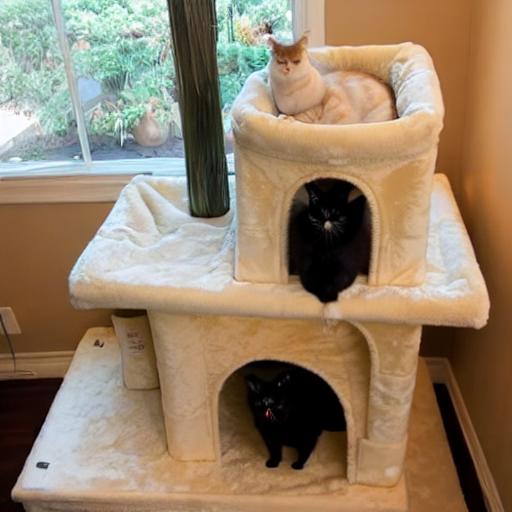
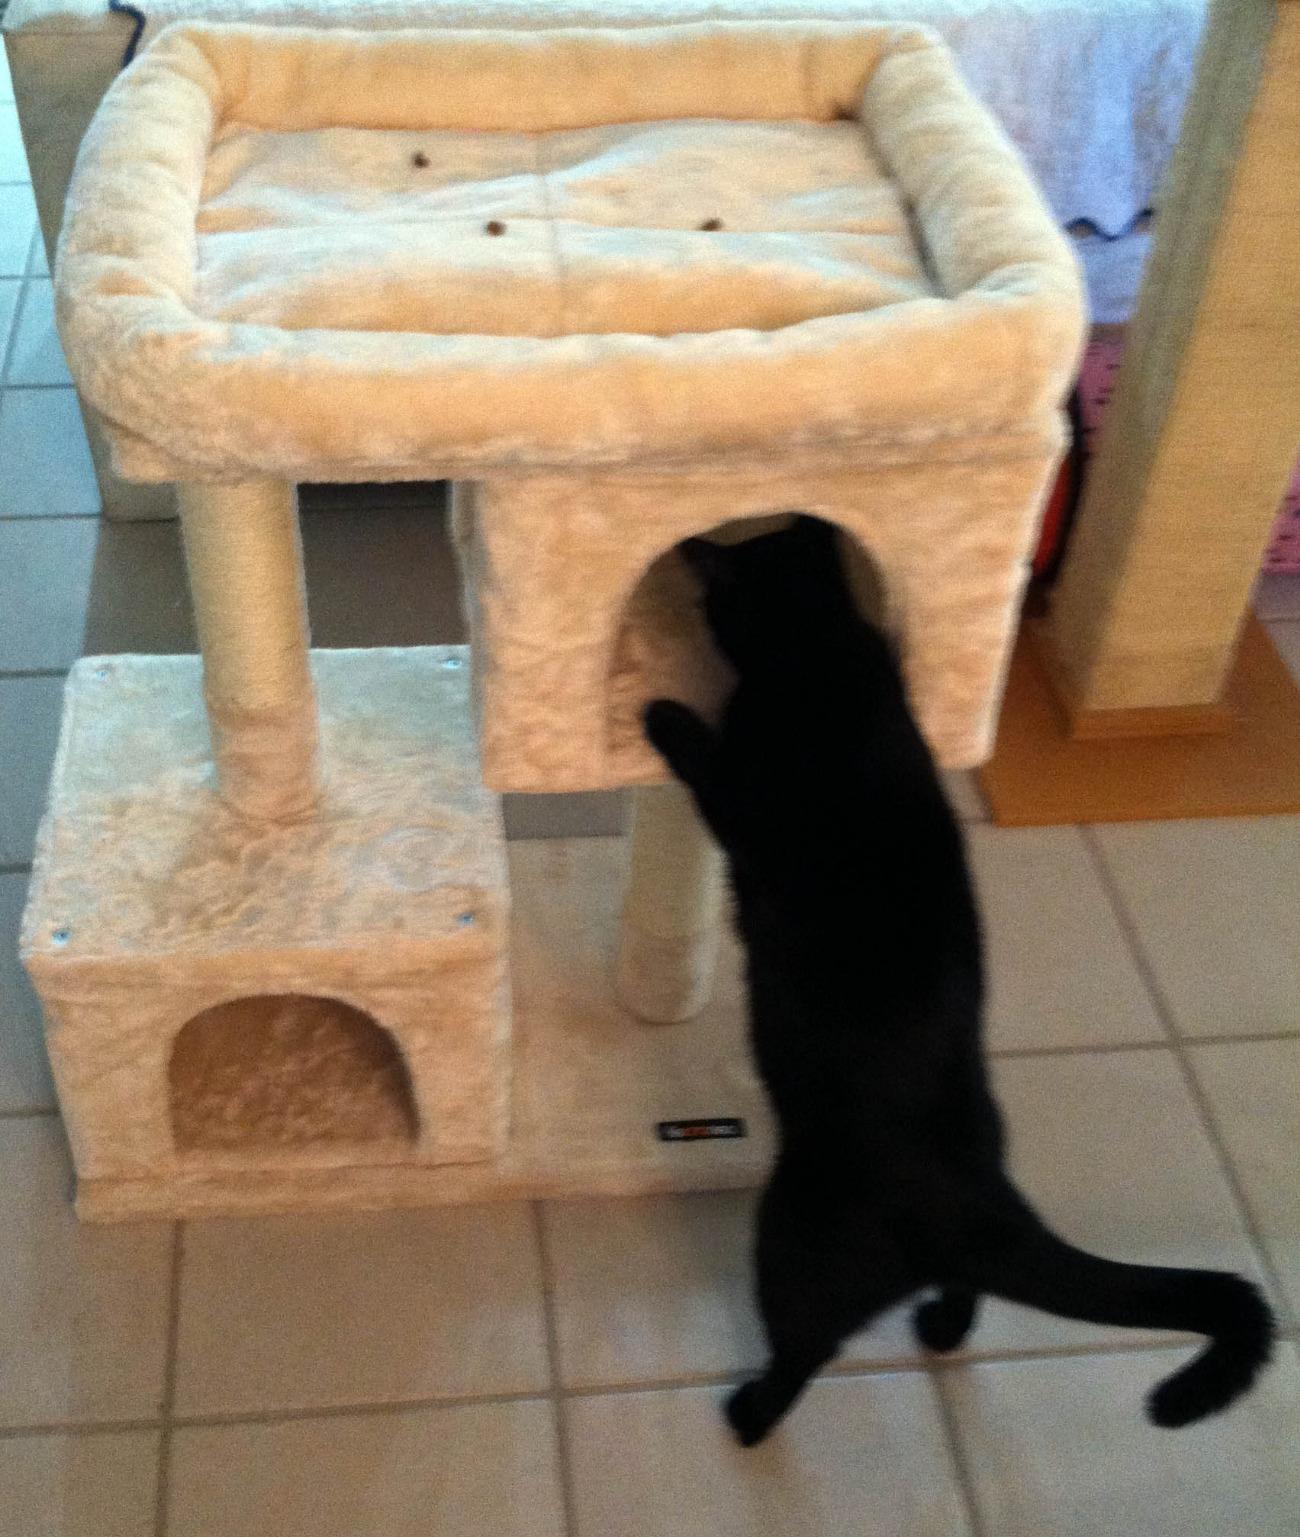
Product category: items_cat tree
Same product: no